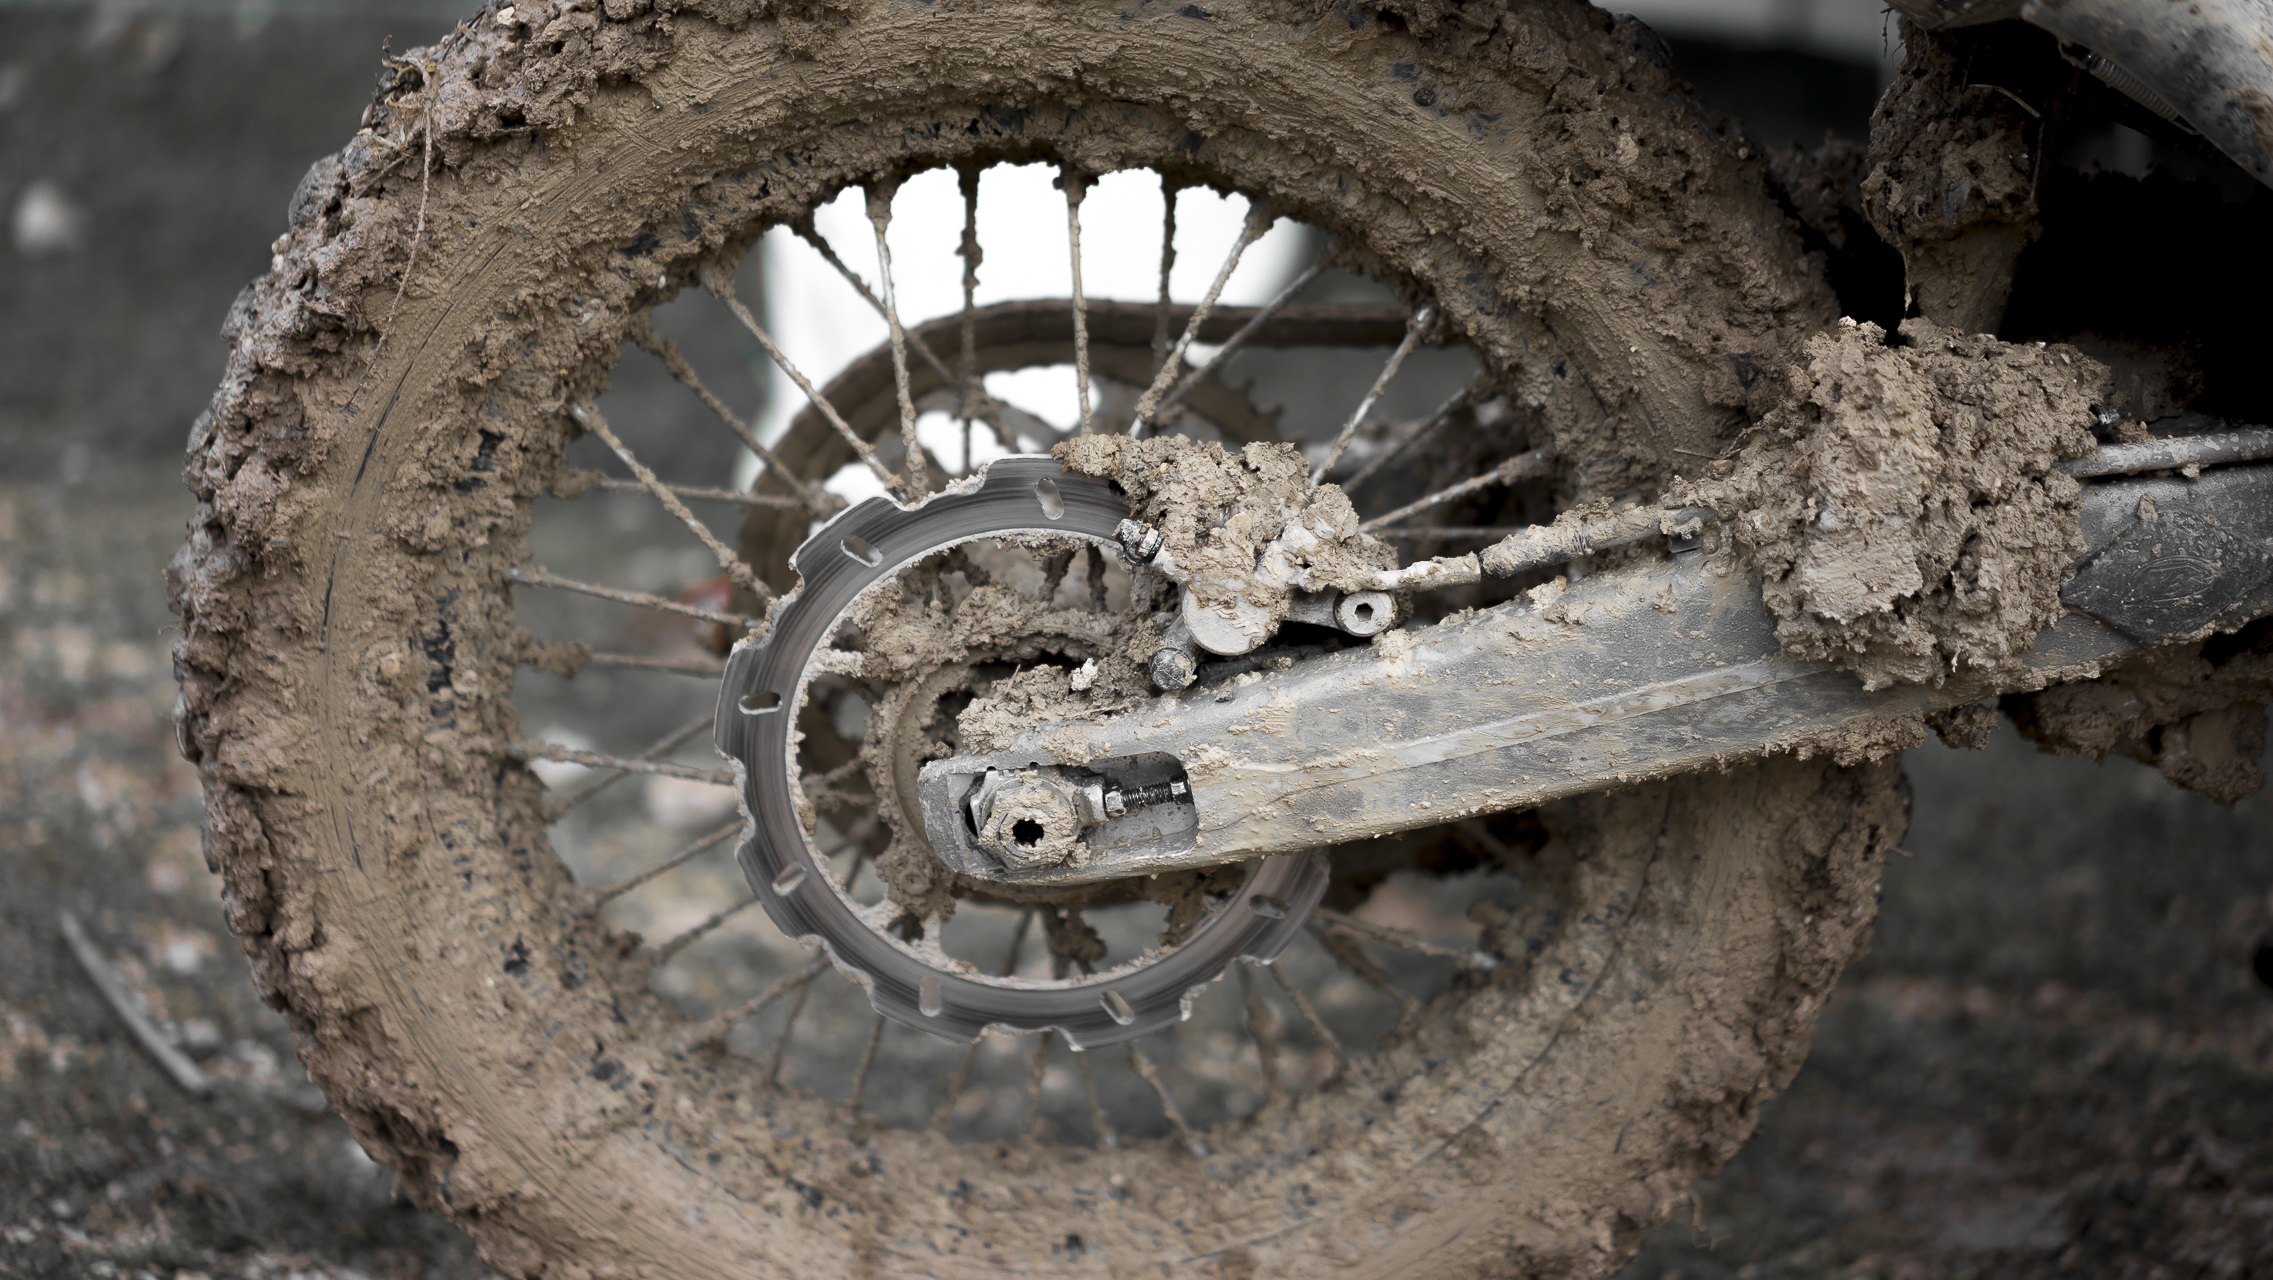
wheel, string, bicycle, vehicle, mud, soil, tire, mountain bike, freeride, automotive tire, off roading, endurocross